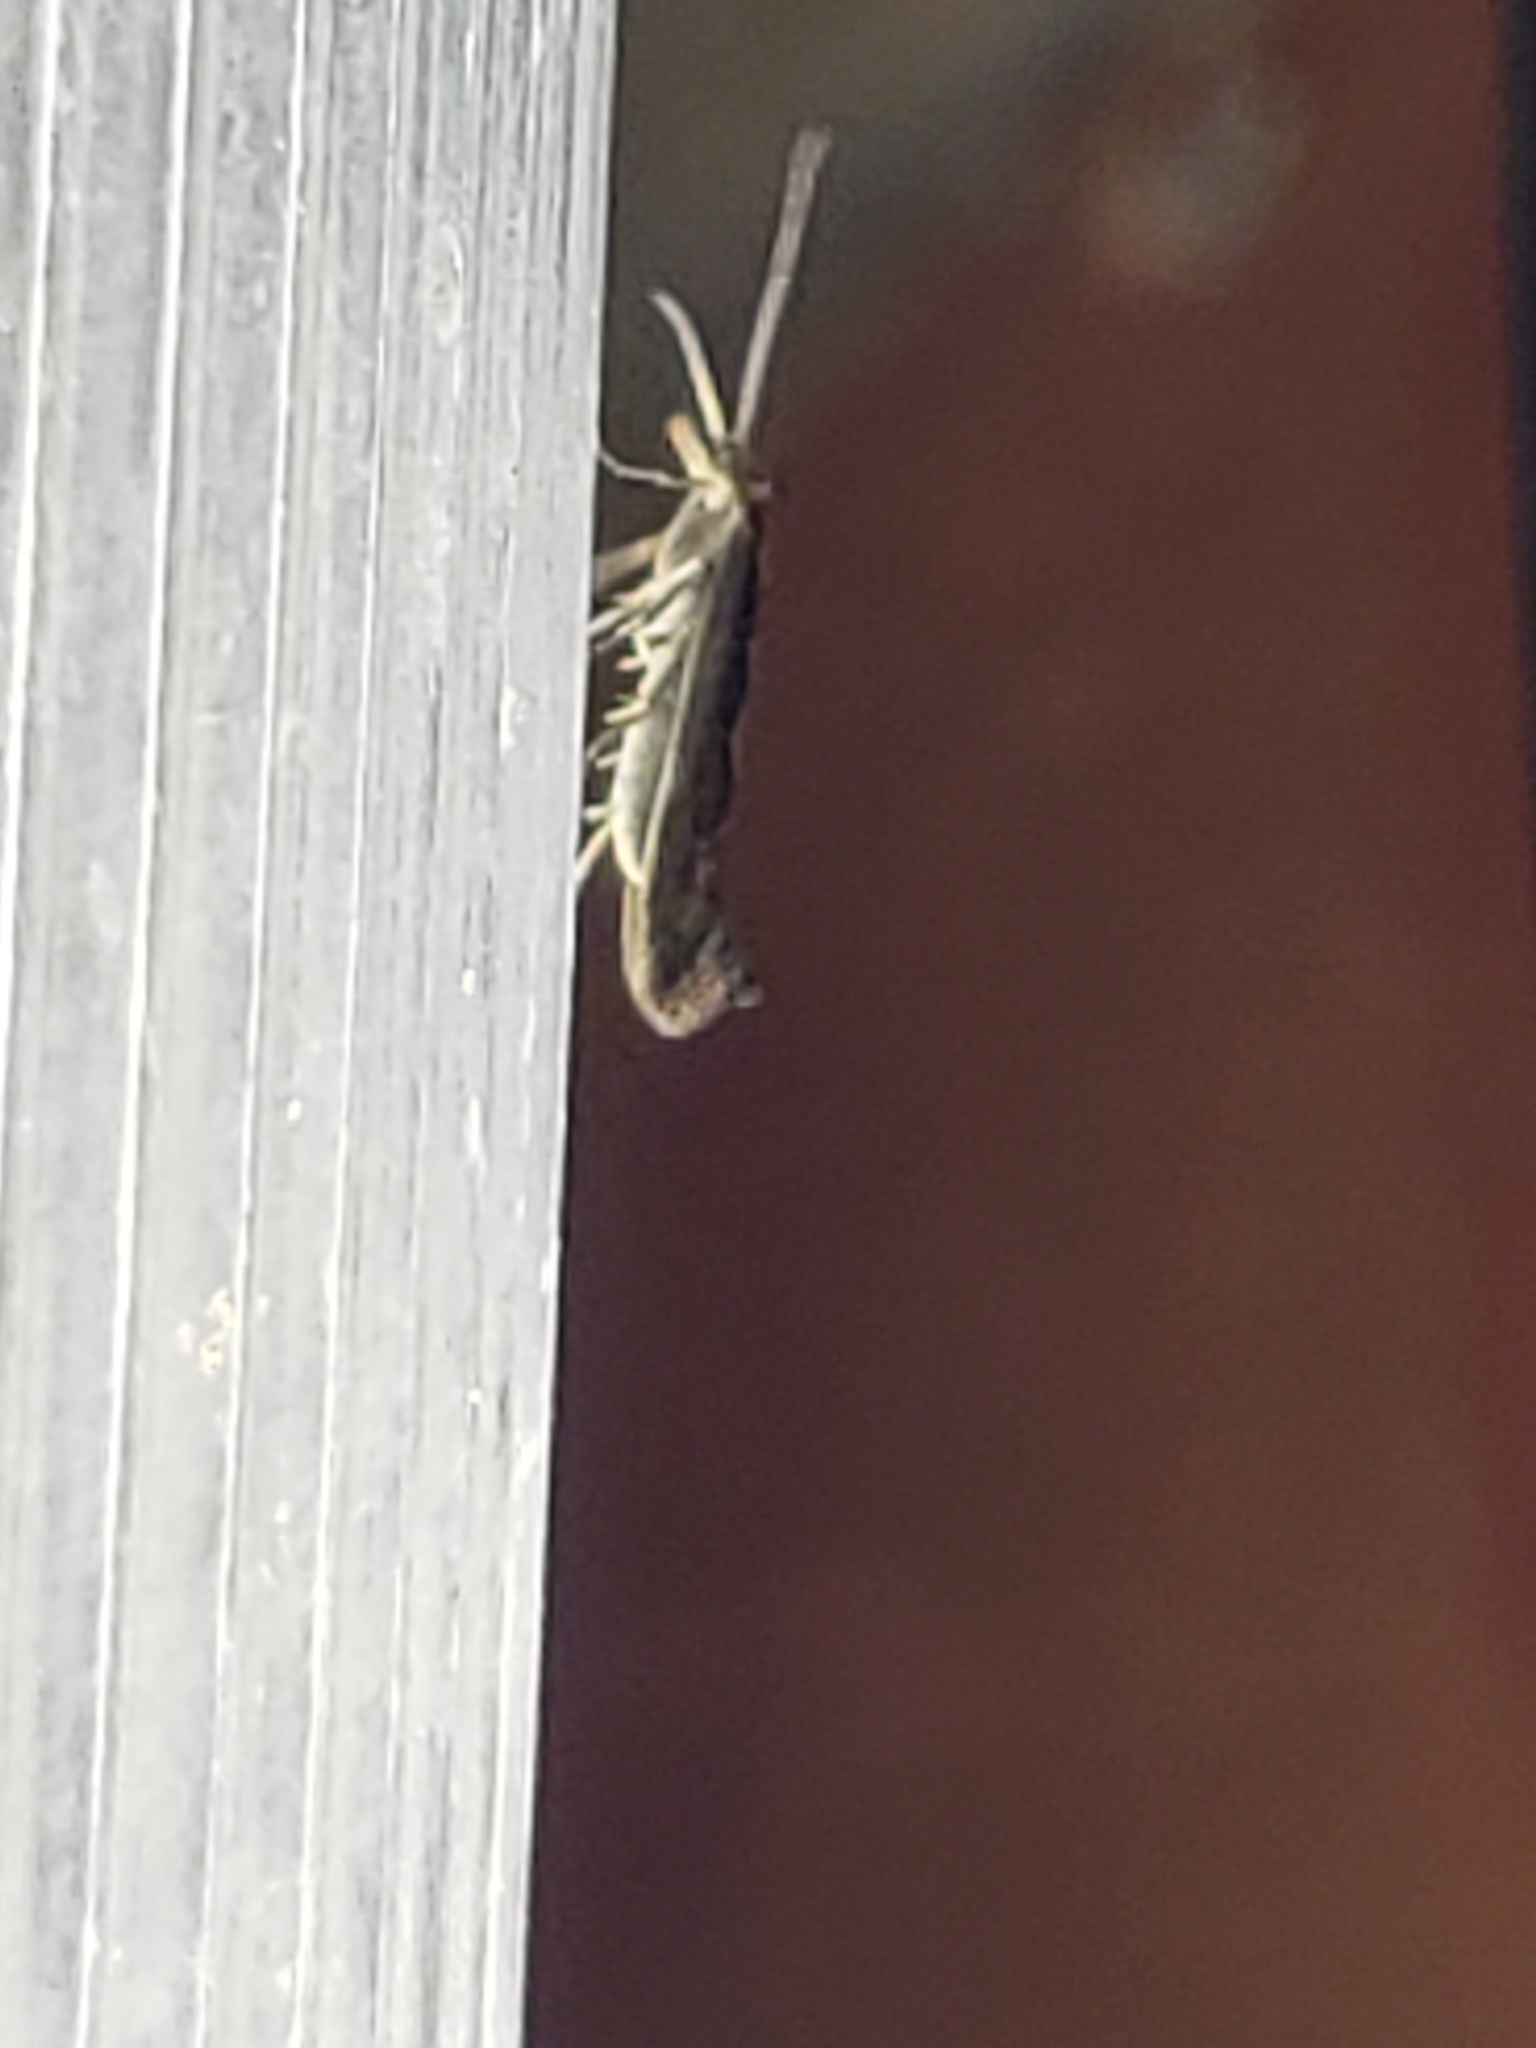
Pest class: diamondback_moth